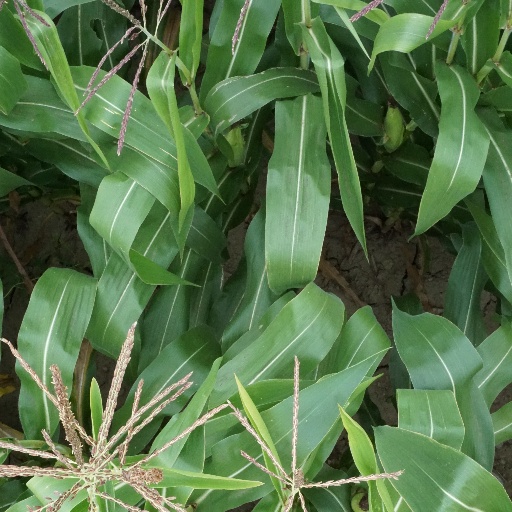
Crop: maize; corn